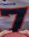
Number: 7